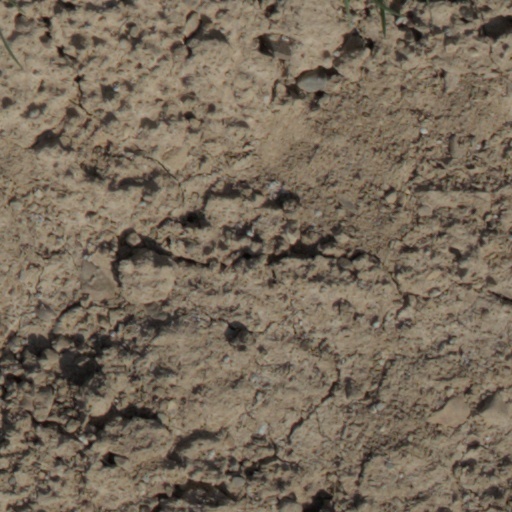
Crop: wheat